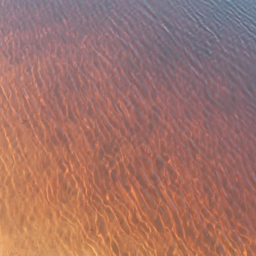
background of the transparent river water covered with ripples